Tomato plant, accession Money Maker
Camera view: horizontal (90 deg, fisheye); turntable rotation: 60 degrees
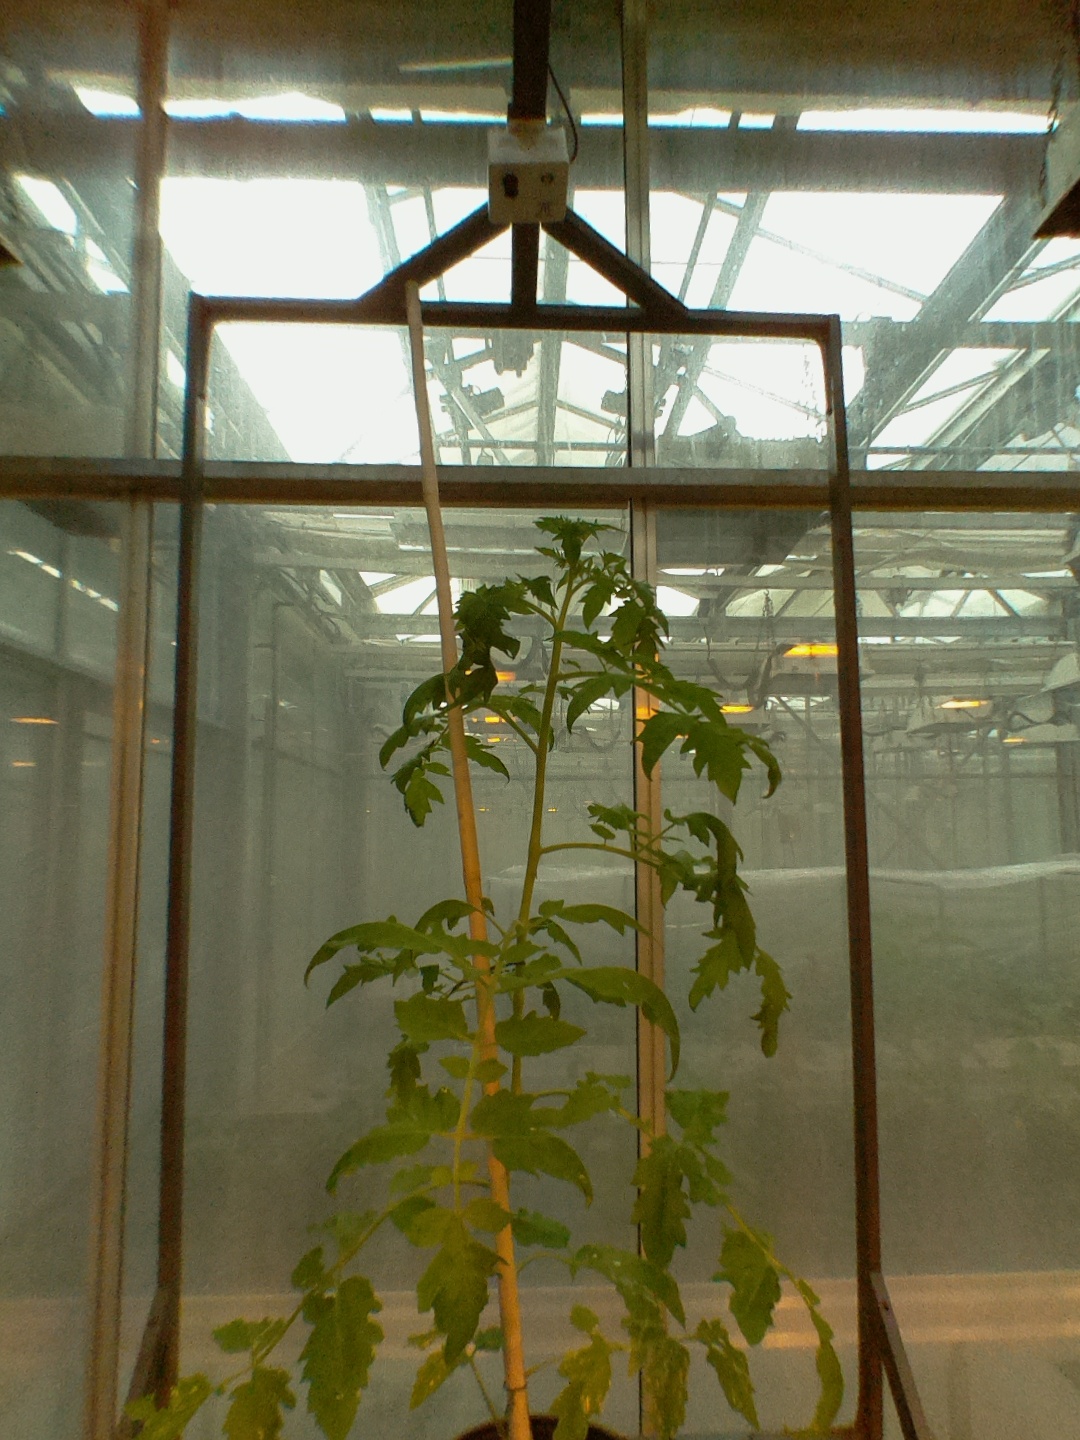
BBCH growth stage 60: First flowers open